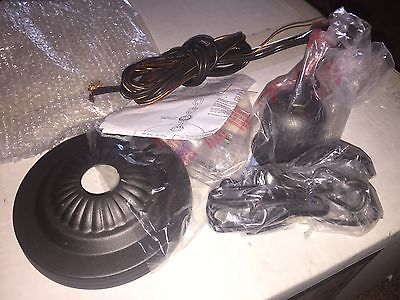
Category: lamp